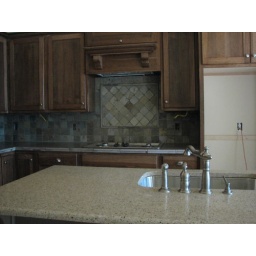
Back to the kitchen with the sink and cook top in place.